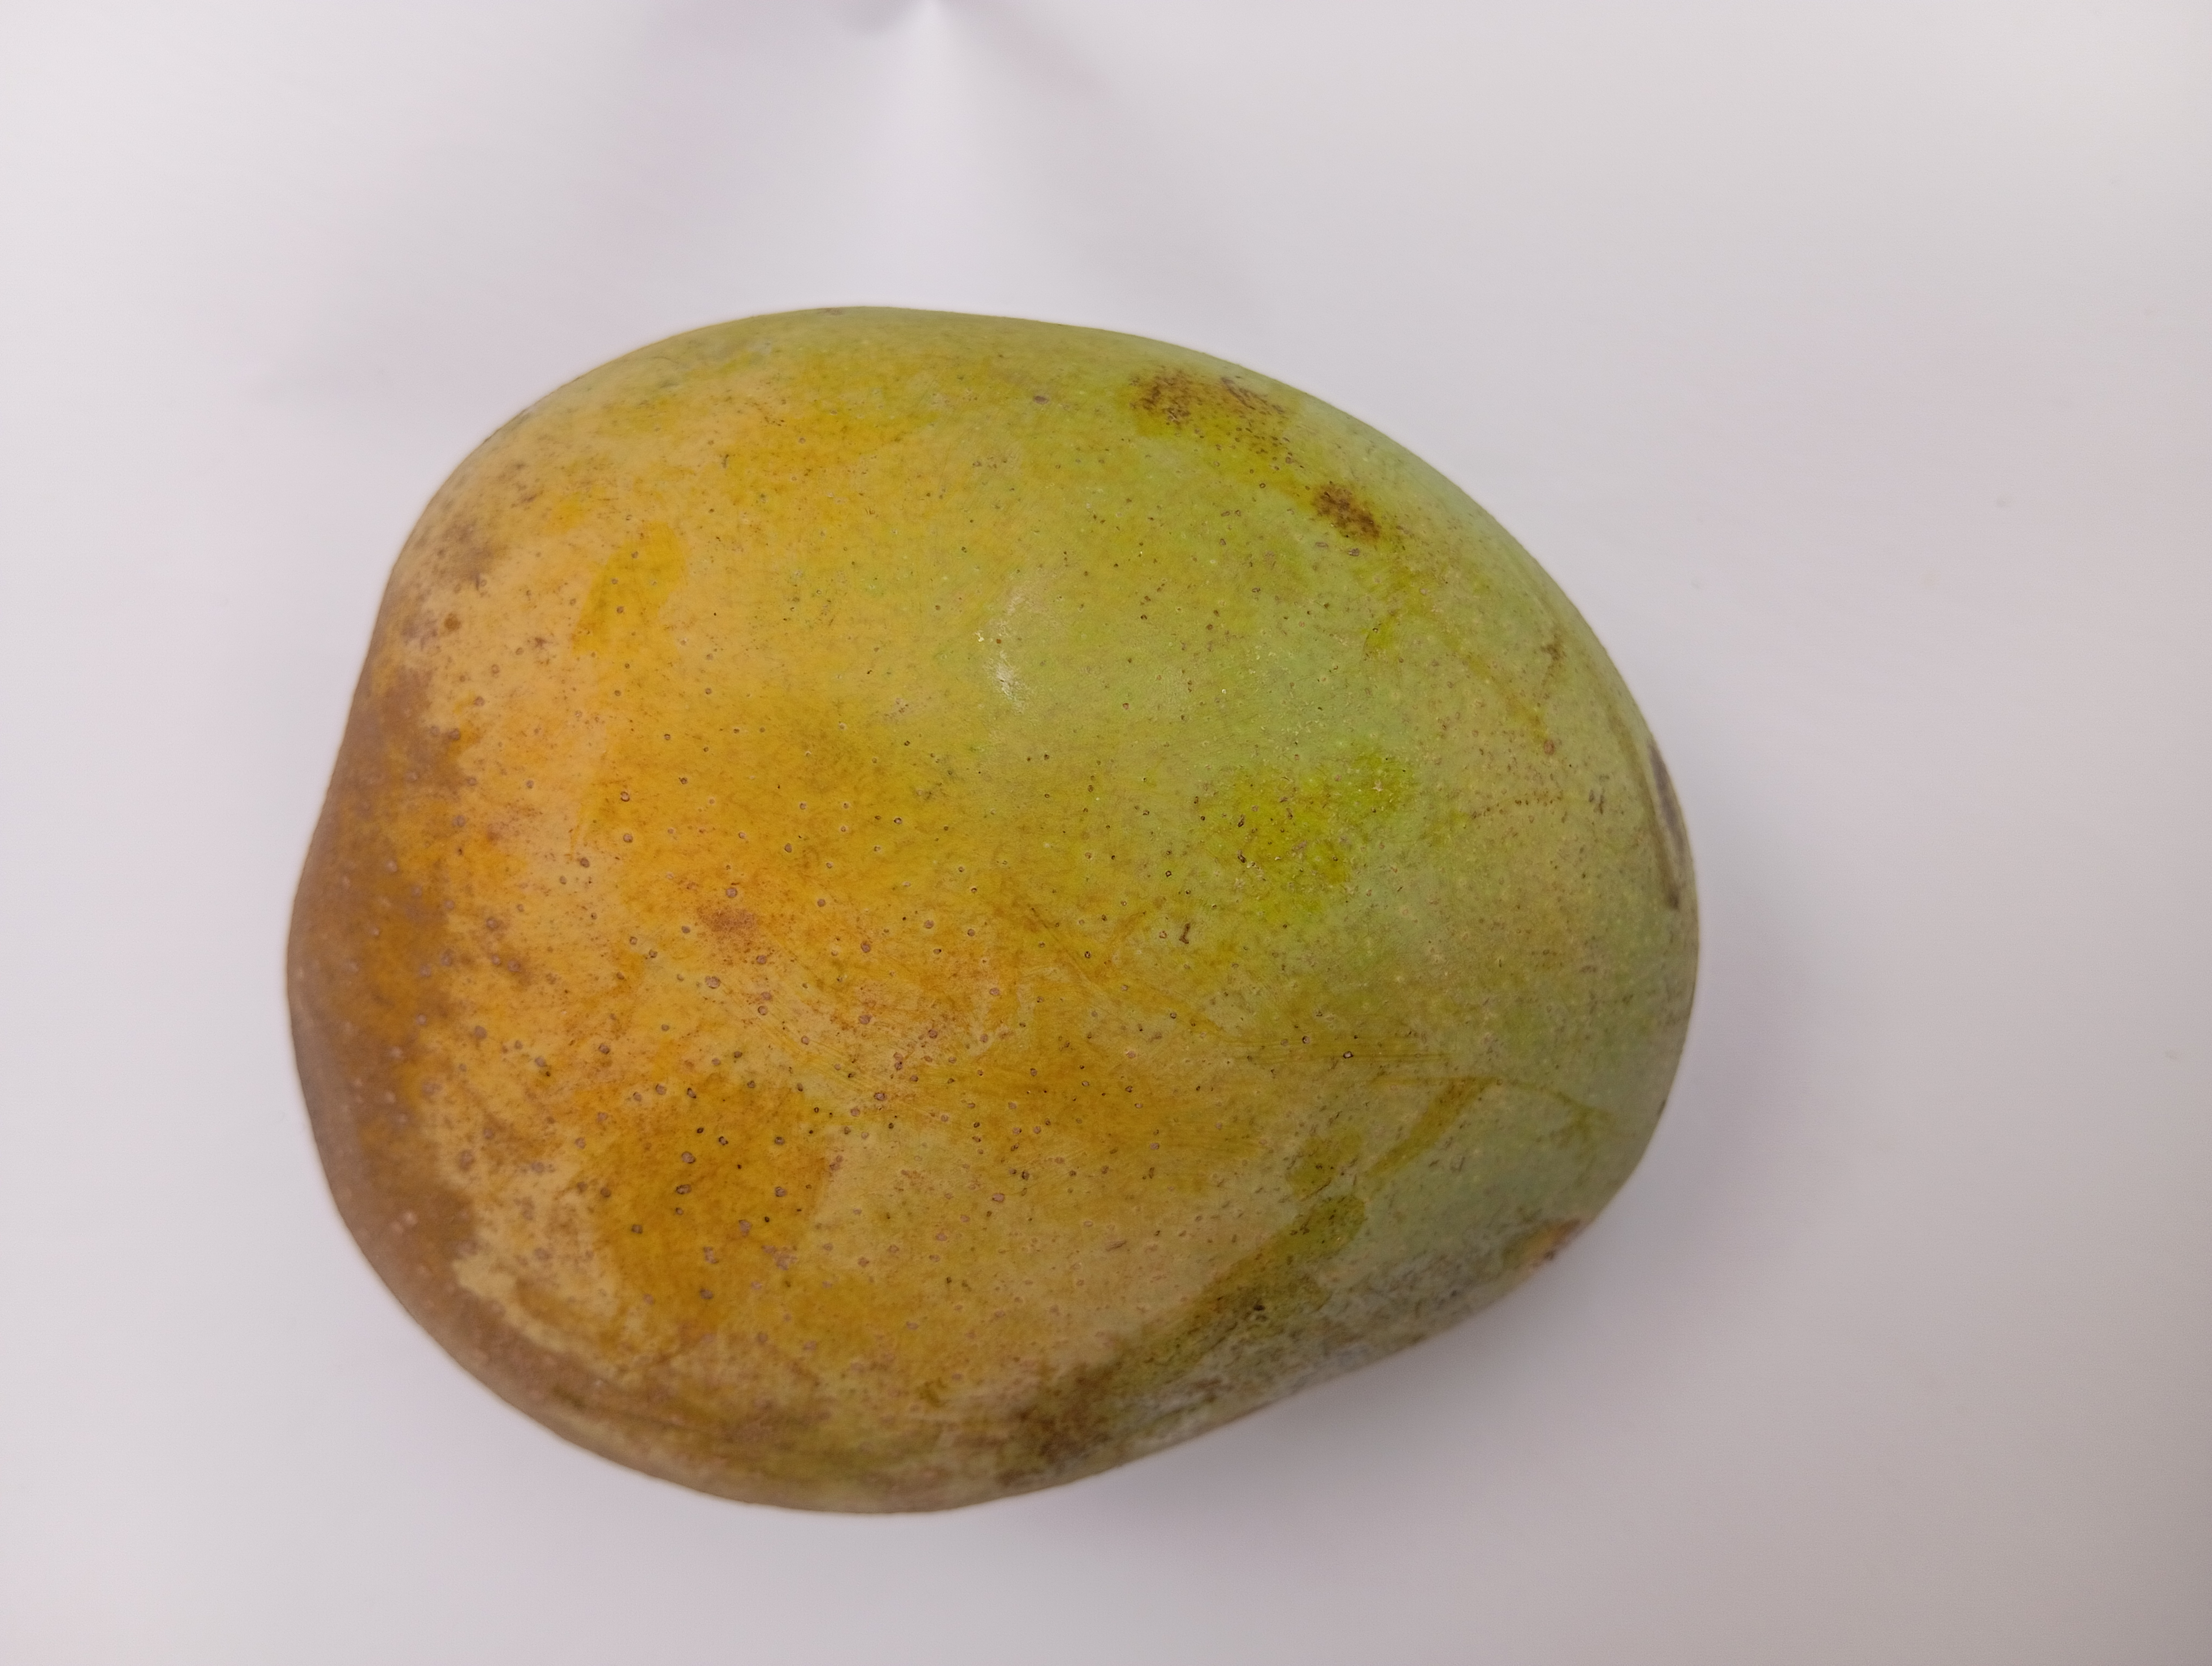
Mango variety: GobindoBhog